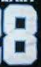
Number: 8